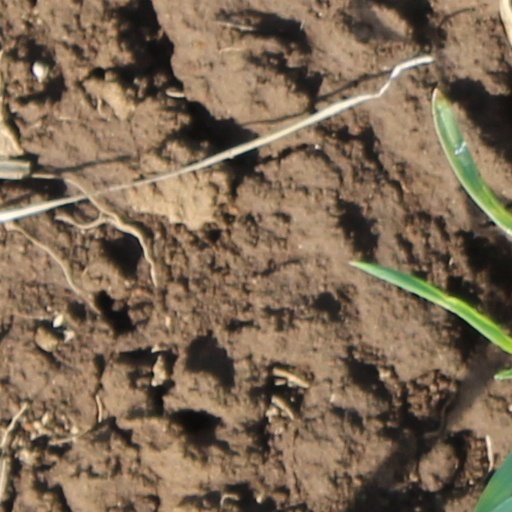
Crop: wheat